Lake Abitibi

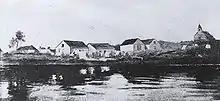
Hudson's Bay Company post on Lake Abitibi,

Application of "Abitibi" to describe the lake and the people living in the area around it was first noted in The Jesuit Relations in 1640. One of the first Europeans in this area was Pierre de Troyes, who built a post on Lake Abitibi when he was on his way to capture English HBC posts on James Bay in 1686. The Abitibi Post lay halfway between trading posts on James Bay and those on the Ottawa River and was in continuous existence throughout the French period.